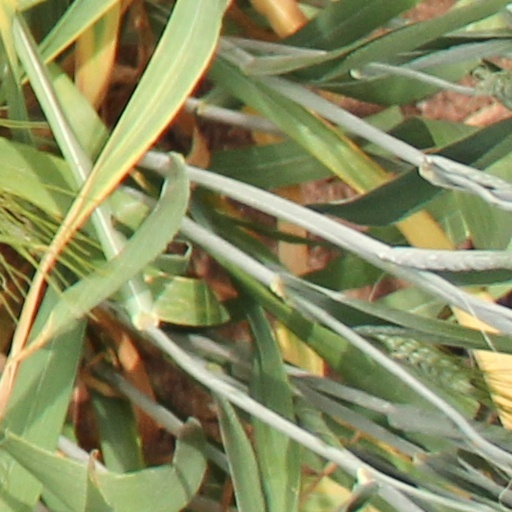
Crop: wheat